Omophlus lepturoides

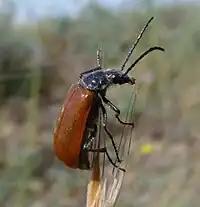
Side view

This species is present in Europe (Austria, Germany, Italy, Poland). It can also be found in Southeast Asia and Russia, from Ukraine to the Caucasus. These beetles inhabit heat and sunny areas.